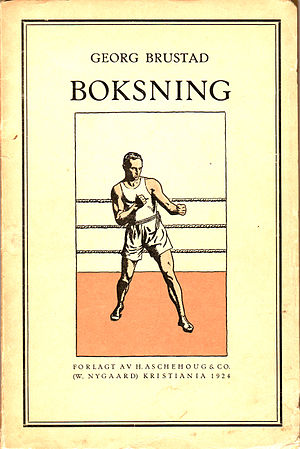
Boksning (bog)
Forside
Boksning er en bog skrevet af Georg Antonius Brustad og udgivet i 1924 af H. Aschehoug & Co. Bogen er et særtryk af kapitlet om boksning i Idrætsboken. Bogen er på i alt 164 sider med en række illustrationer.